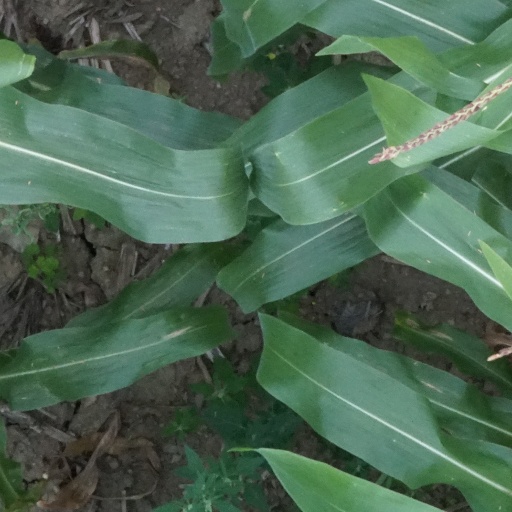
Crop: maize; corn